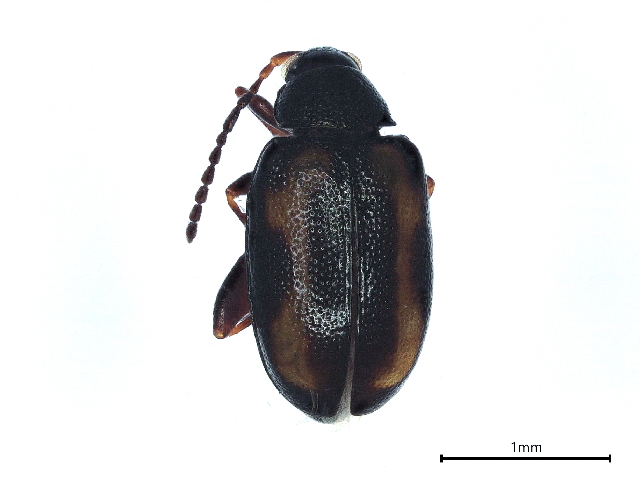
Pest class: striped_flea_beetle